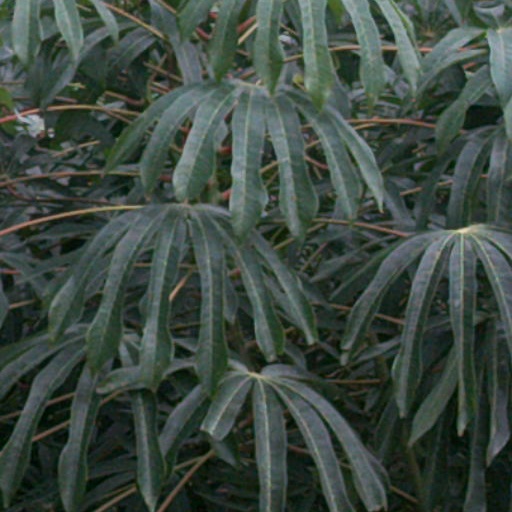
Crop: cassava